2013–14 Vancouver Canucks season

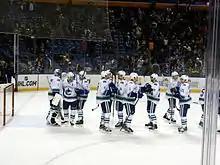
Canucks players congratulate Roberto Luongo on his 63rd career shutout.

The Canucks were down in first game of the trip against the Philadelphia Flyers, when Tortorella split up the Sedin twins leading to a comeback win for Vancouver. While the Canucks were finding ways to win, their power play produced only two goals in 20 opportunities. This left the team's power play ranked twenty-seventh of thirty following the game in Philadelphia. While the Sedin twins practiced on separate lines following successful stints apart from each other, ultimately second line centre Ryan Kesler was moved to right wing to join them on the top line. In their next game against the Buffalo Sabres, Roberto Luongo made 25 saves helping Vancouver to a 3–0 win. It was Luongo's 63rd career shutout, giving him sole possession of 15th place for all-time shutouts, breaking the tie with Turk Broda. The Canucks lost their next two games, before recording three straight wins finishing with a 5–1–1 record – the most successful road trip in team history.